Tony Kushner

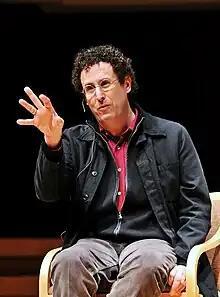
Kushner speaking at the University of Maryland in 2011

Kushner's six-word memoir was "At least I never voted Republican." His criticism of the Israeli government's treatment of Palestinians and the increased religious extremism in Israeli politics and culture has created some controversy with American Jews, including some opposition to his receiving an honorary doctorate at the 2006 commencement of Brandeis University. During the controversy, quotes critical of Zionism and Israel made by Kushner were circulated. Kushner said at the time that his quotes were "grossly mischaracterized". Kushner told the "Jewish Advocate" in an interview, "All that anybody seems to be reading is a couple of right-wing Web sites taking things deliberately out of context and excluding anything that would complicate the picture by making me seem like a reasonable person, which I basically think I am."